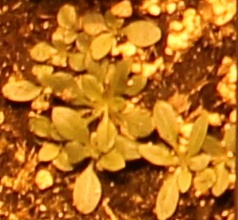
Label: Horseweed